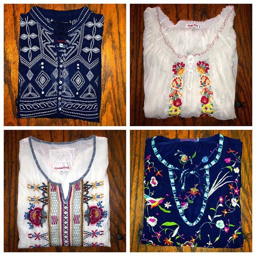
it 's all in the details !